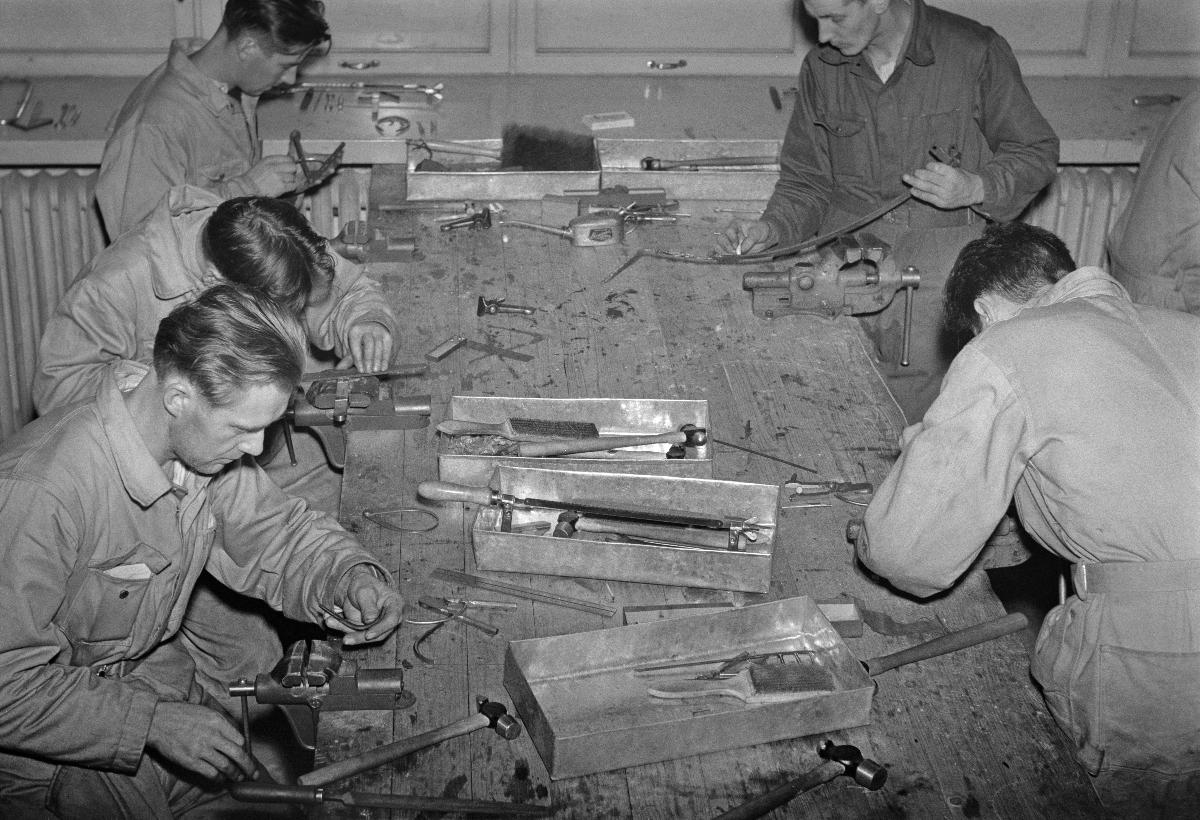
Erikoiskursseja sotainvalideille
Specialkurser för krigsinvalider; Special courses for war disabled
sisällön kuvaus: Ammatinedistämislaitoksen erikoiskursseja sotainvalideille Helsingissä syyskuussa 1940. content description: Vocational courses for war disabled in Helsinki September 1940. innehållsbeskrivning: Anstalten för yrkenas främjandes specialkurser för krigsinvalider i Helsingfors september 1940.
Kuvaaja: Sundström, Hugo, kuvaaja
Vuosi: 1940
Paikka: Suomi, Uusimaa, Helsinki
Aiheet: HBL; sotainvalidit; ammatillinen koulutus; uudelleen kouluttautuminen; disabled veterans; disabled; disabled in war; courses; education; professional education; vocational education and training; krigsinvalider; invalider; kurser; skolning; yrkesskolning; yrkesutbildning